Andy Russell (singer)

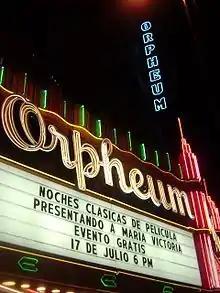
Russell performed at the Orpheum Theater, Los Angeles.

Russell attended Roosevelt High School in Boyle Heights, where he continued his musical education. He was a member of the ROTC marching band, the jazz band, and the high school symphony orchestra. He performed at high school football games, parades and dances. And under the instruction of Mr. Harry Gruppengetter, the music teacher, he learned to read music.